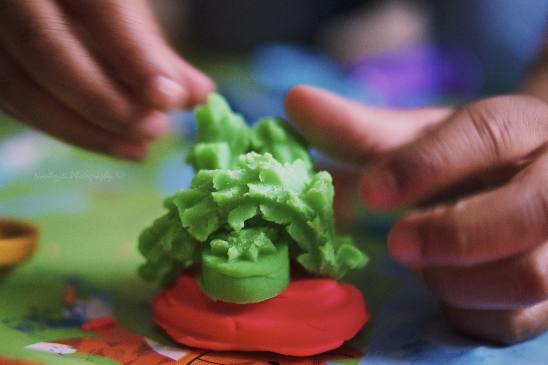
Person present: No